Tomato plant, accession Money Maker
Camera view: vertical (180 deg); turntable rotation: 150 degrees
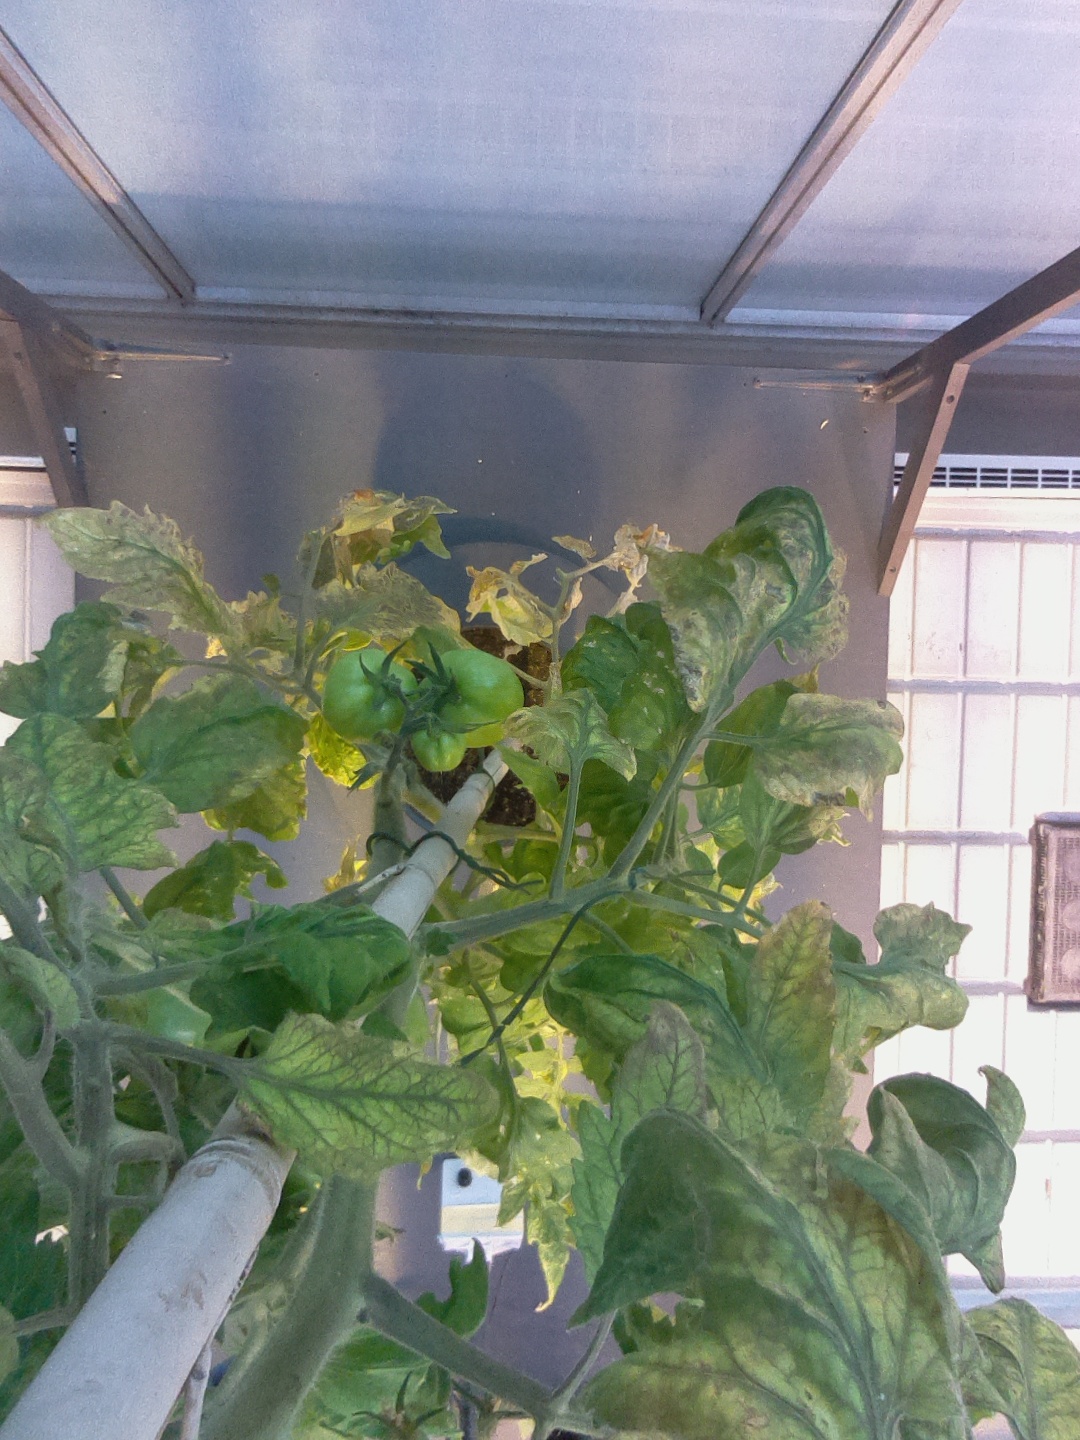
BBCH growth stage 76: 60%-70% of final fruit size